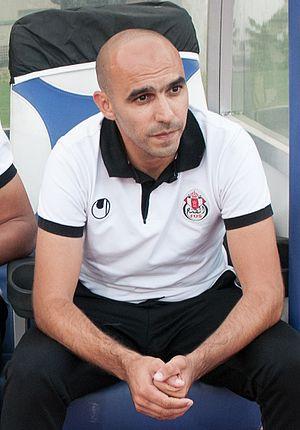
WALID REGRAGUI:ENT:FUS
Le Fath Union Sport, couramment abrégé en FUS de Rabat ou FUS, est un club de football marocain basé à Rabat et fondé en 1946. Il dispute ses premières compétitions officielles à partir de l'année 1946 au sein de la LMFA, où le club atteint rapidement le premier niveau de la ligue.
Walid Regragui, né le 23 septembre 1975 à Corbeil-Essonnes, est un footballeur marocain, reconverti entraîneur.